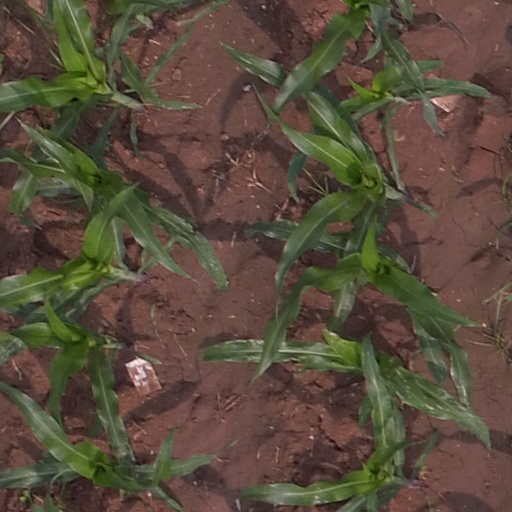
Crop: maize; corn